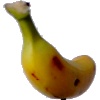
Label: Banana Lady Finger 1